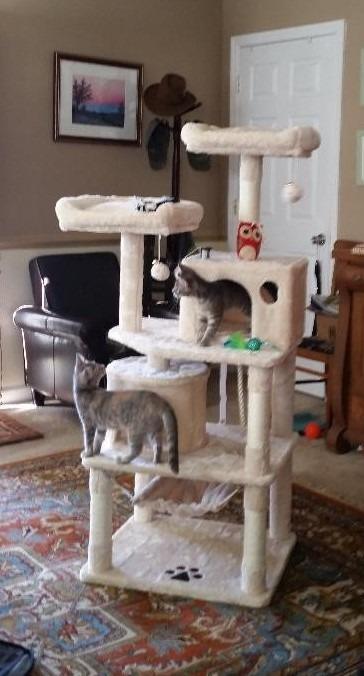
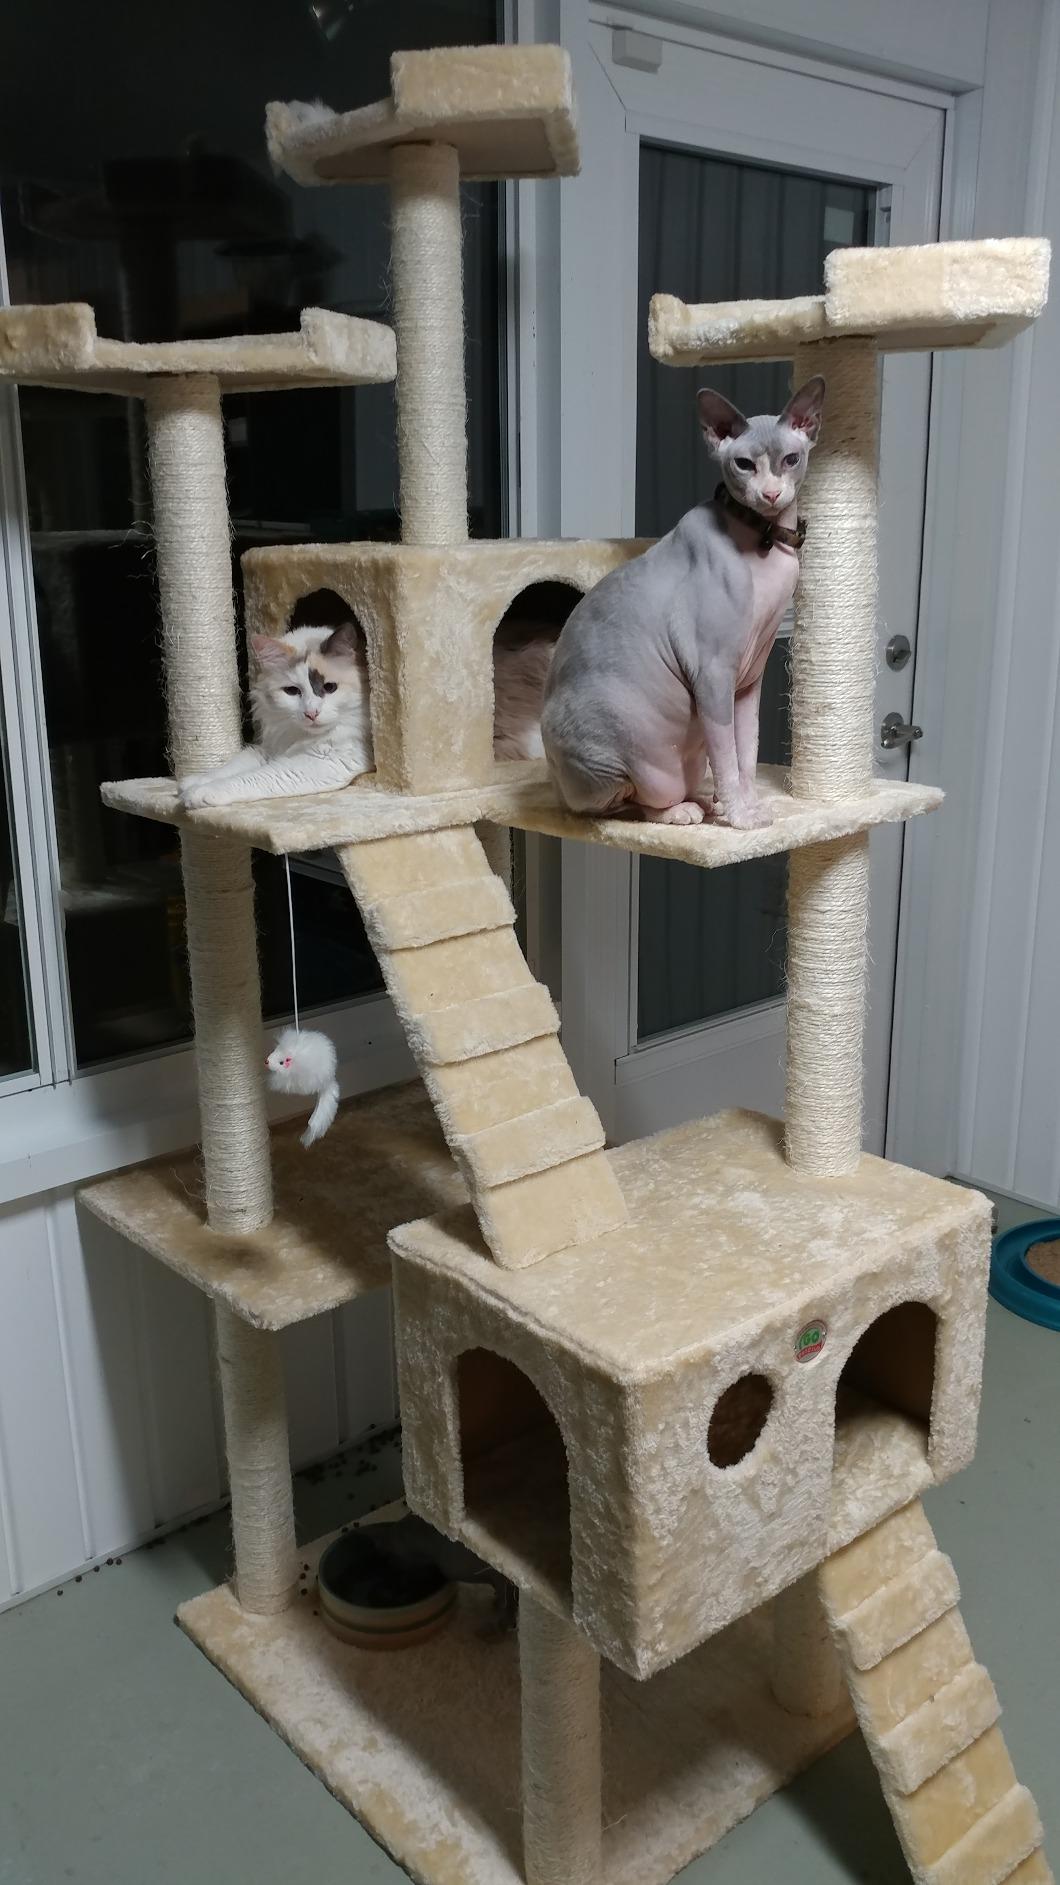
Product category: items_cat tree
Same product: no